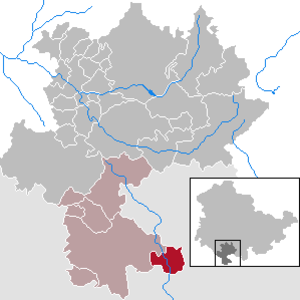
Ummerstadt est une petite ville allemande de Thuringe située dans l'arrondissement de Hildburghausen. Avec moins de 500 habitants, c'est l'une des plus petites villes allemandes. Elle fait partie de la communauté d'administration du Heldburger Unterland